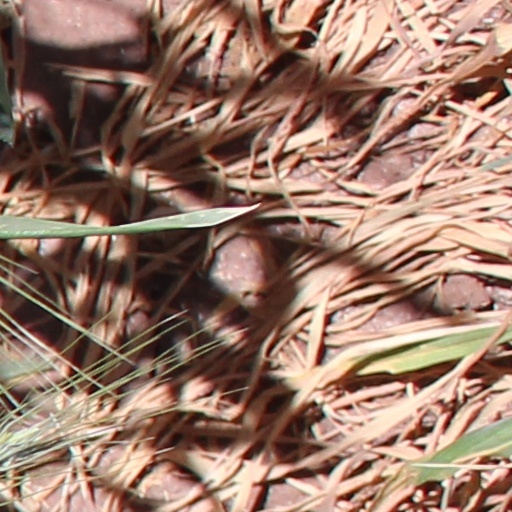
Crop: wheat